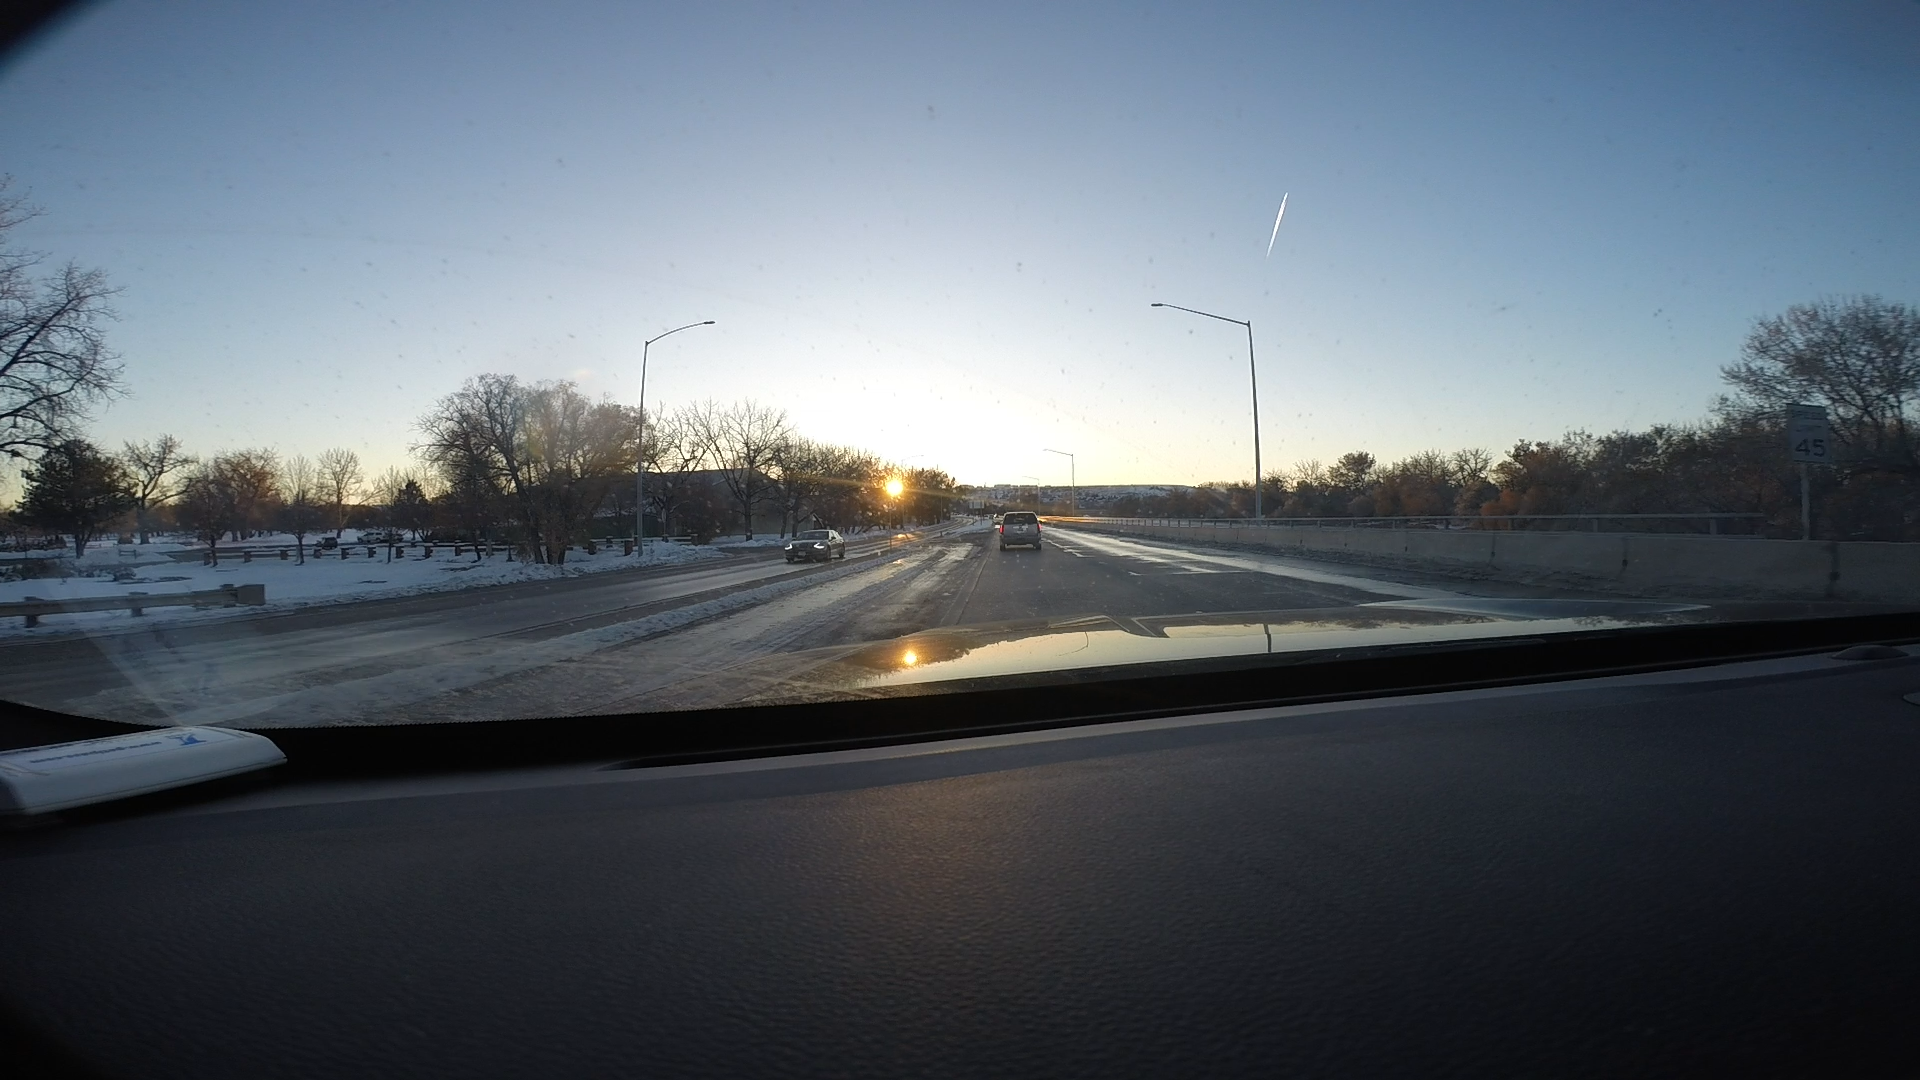
Speed limit sign label: mph45